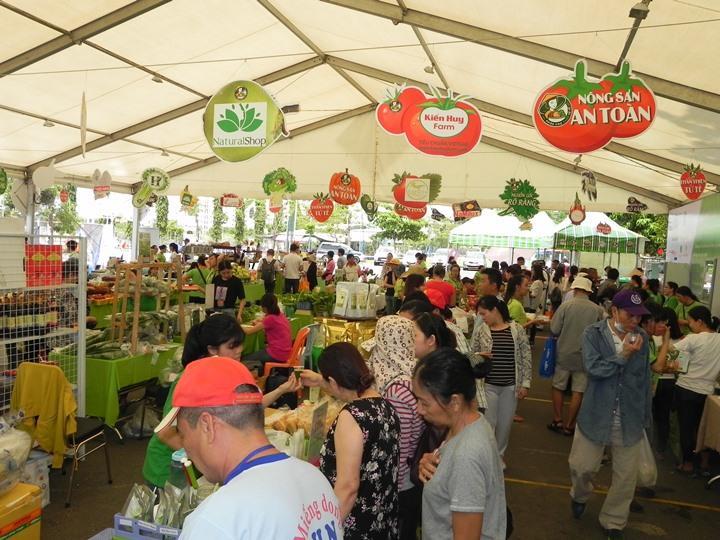
những người khách đến khu chợ này chủ yếu để mua sắm hàng nông sản